Aliabad Tower

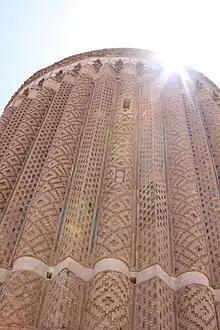

The Aliabad Tower is a historical tower dating to the 14th century. It is located in Aliabad-e Keshmar, near the town of Bardaskan in the Iranian province of Razavi Khorasan. The tower measures in height, with an outer circumference of and an internal height of . The cone-shaped facade is made of brick. The design is reminiscent of the Dakhma of Zoroastrianism. The tower was added to the list of National Monuments of Iran.